None of the above (India)

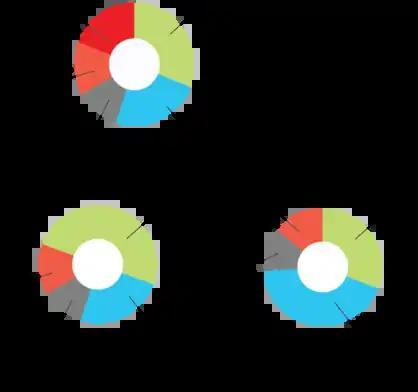
A pie chart depicting the scenario where (top) the number of votes polled for the None of the Above (NOTA) option are greater than the Victory Margin in an election where NOTA has no electoral value versus (bottom) two scenarios where the NOTA voters would have chosen one of the winning parties, leading to two different outcomes.

However, it seems that the popularity of NOTA is growing with time. NOTA has not managed to secure a majority, but in many of the elections since its introduction - including the 2014 Lok Sabha Elections as well as several Assembly Elections - the number of NOTA votes polled has been higher than the victory margin in many constituencies.